Subaru Outback

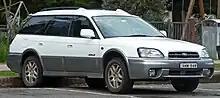
2002–2003 Subaru Outback 2.5 wagon

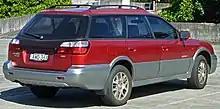
2002–2003 Subaru Outback H6 3.0 wagon

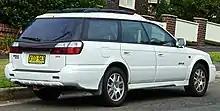
2001–2002 Subaru Outback H6 3.0 wagon

Australian-specification vehicles differ from cars delivered in the United States by following the Japanese models; primarily headlights, side indicators (on front quarter panels), rear taillights, front and rear bumpers, and a higher placing of the "Outback" badging on the front door bodywork (as opposed to being placed on the plastic cladding).